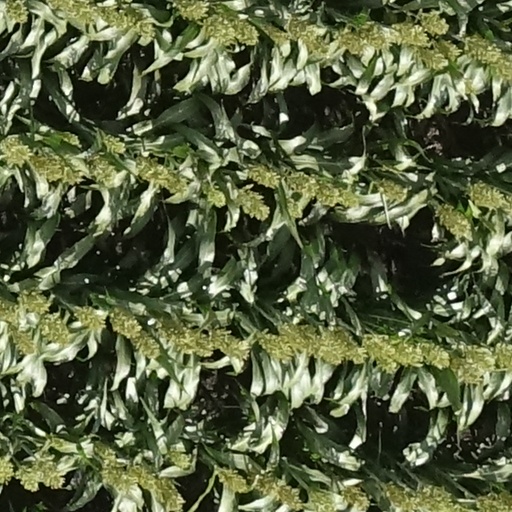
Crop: sorghum